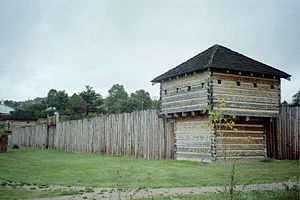
Indianerkrigene / Øst for Mississippi (1775–1842)
Moderne rekonstruktion af Fort Randolph, som amerikanerne byggede ved bredden af Ohio-floden i 1776. Dunquat, Wyandots "Half King" belejrede fortet i maj 1778.
Indianerkrigene er en betegnelse brugt af amerikanske historikere til hovedsageligt at beskrive en række konflikter mellem USA og forskellige stammer og føderationer, der tilhørte kontinentets oprindelige folkeslag. Ofte inkluderes også kolonitidens krige med indfødte amerikanere, som fandt sted, før USA blev oprettet. Indianerkrigene udgøres af en lang række af mindre konflikter, der hver især involverede forskellige parter og skiftende alliancer.